Uldis Pīlēns

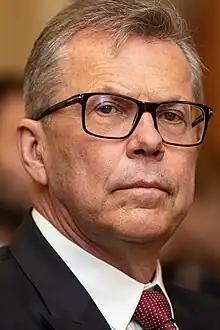
Pīlēns in 2023

He was born on 2 October 1956 in Liepāja. He studied at the 5th secondary school in Liepāja, in 1974 he started as a judge at the Faculty of Architecture of the Riga Technical University, which he continued at the Weimar School of Architecture and Construction (1976–1980) in the then East Germany.